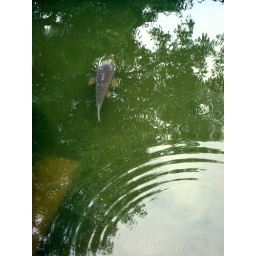
a black Koi in the water at the Rock Garden Shrine's garden